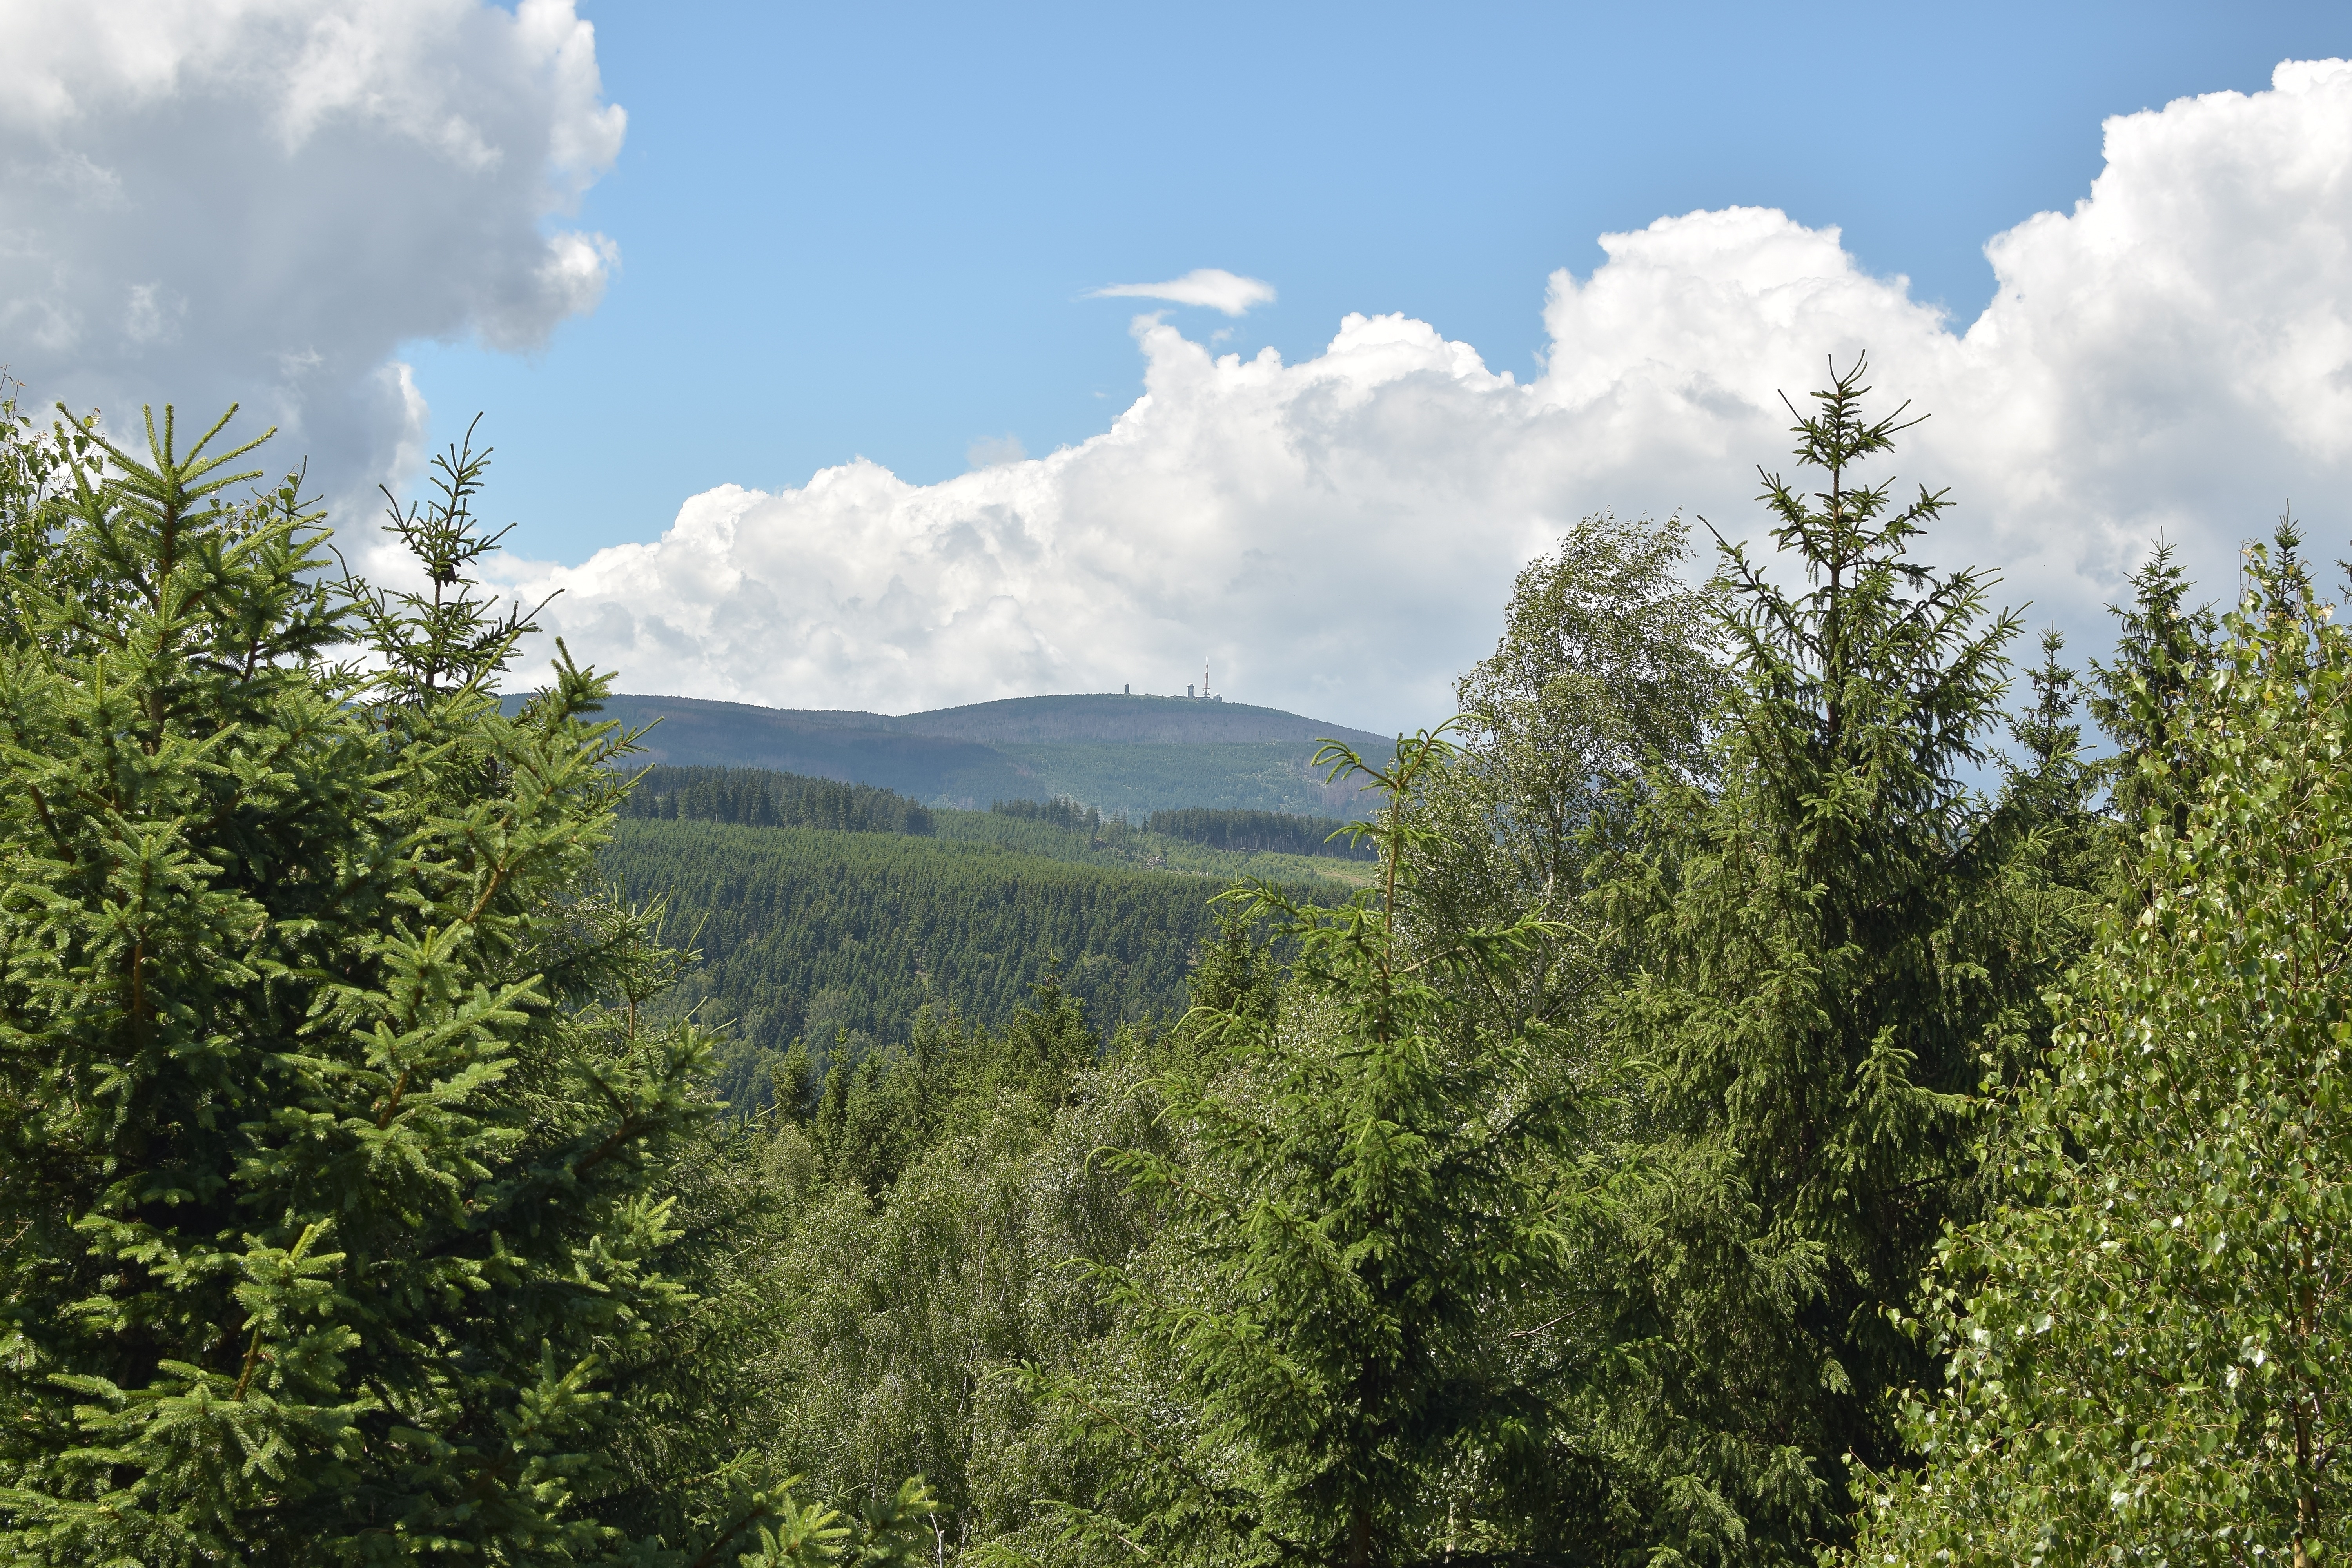
landscape, tree, nature, forest, wilderness, mountain, cloud, plant, sky, meadow, hill, flower, mountain range, ridge, clouds, mountains, boulder, woodland, habitat, survey, ecosystem, biome, natural environment, geographical feature, woody plant, mountainous landforms, temperate broadleaf and mixed forest, temperate coniferous forest